Provo Third Ward Chapel and Amusement Hall

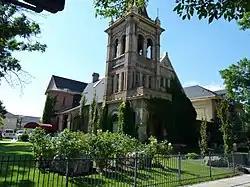
Provo Third Ward Chapel

The Provo Third Ward Chapel is a historic building located in Provo, Utah. It was listed on the National Register of Historic Places on April 2, 1979.